Three Equals for four trombones, WoO 30

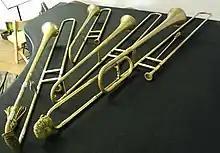
Sackbuts, an early form of trombone ("Posaune") still use in the late 17th century

The Three Equals for four trombones, WoO 30 (German: Drei Equale für vier Posaunen), are three short equales (or ) for trombones by Ludwig van Beethoven.